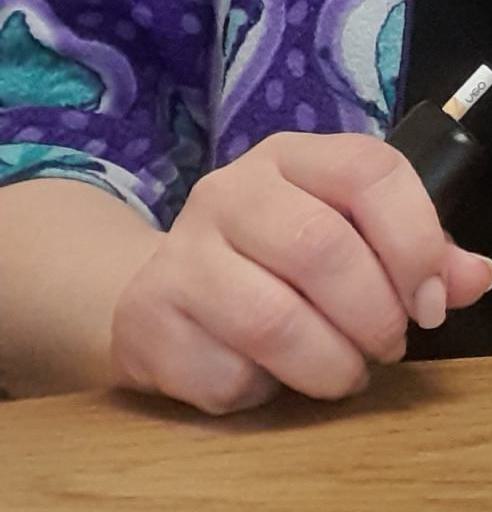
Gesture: no_gesture